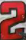
Number: 2